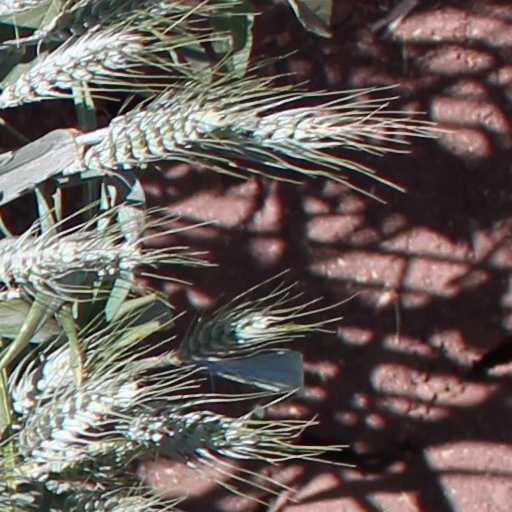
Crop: wheat